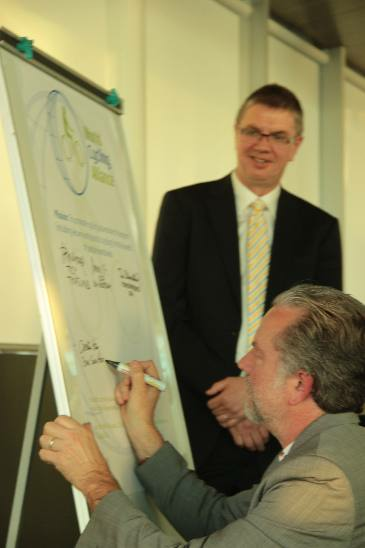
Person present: Yes